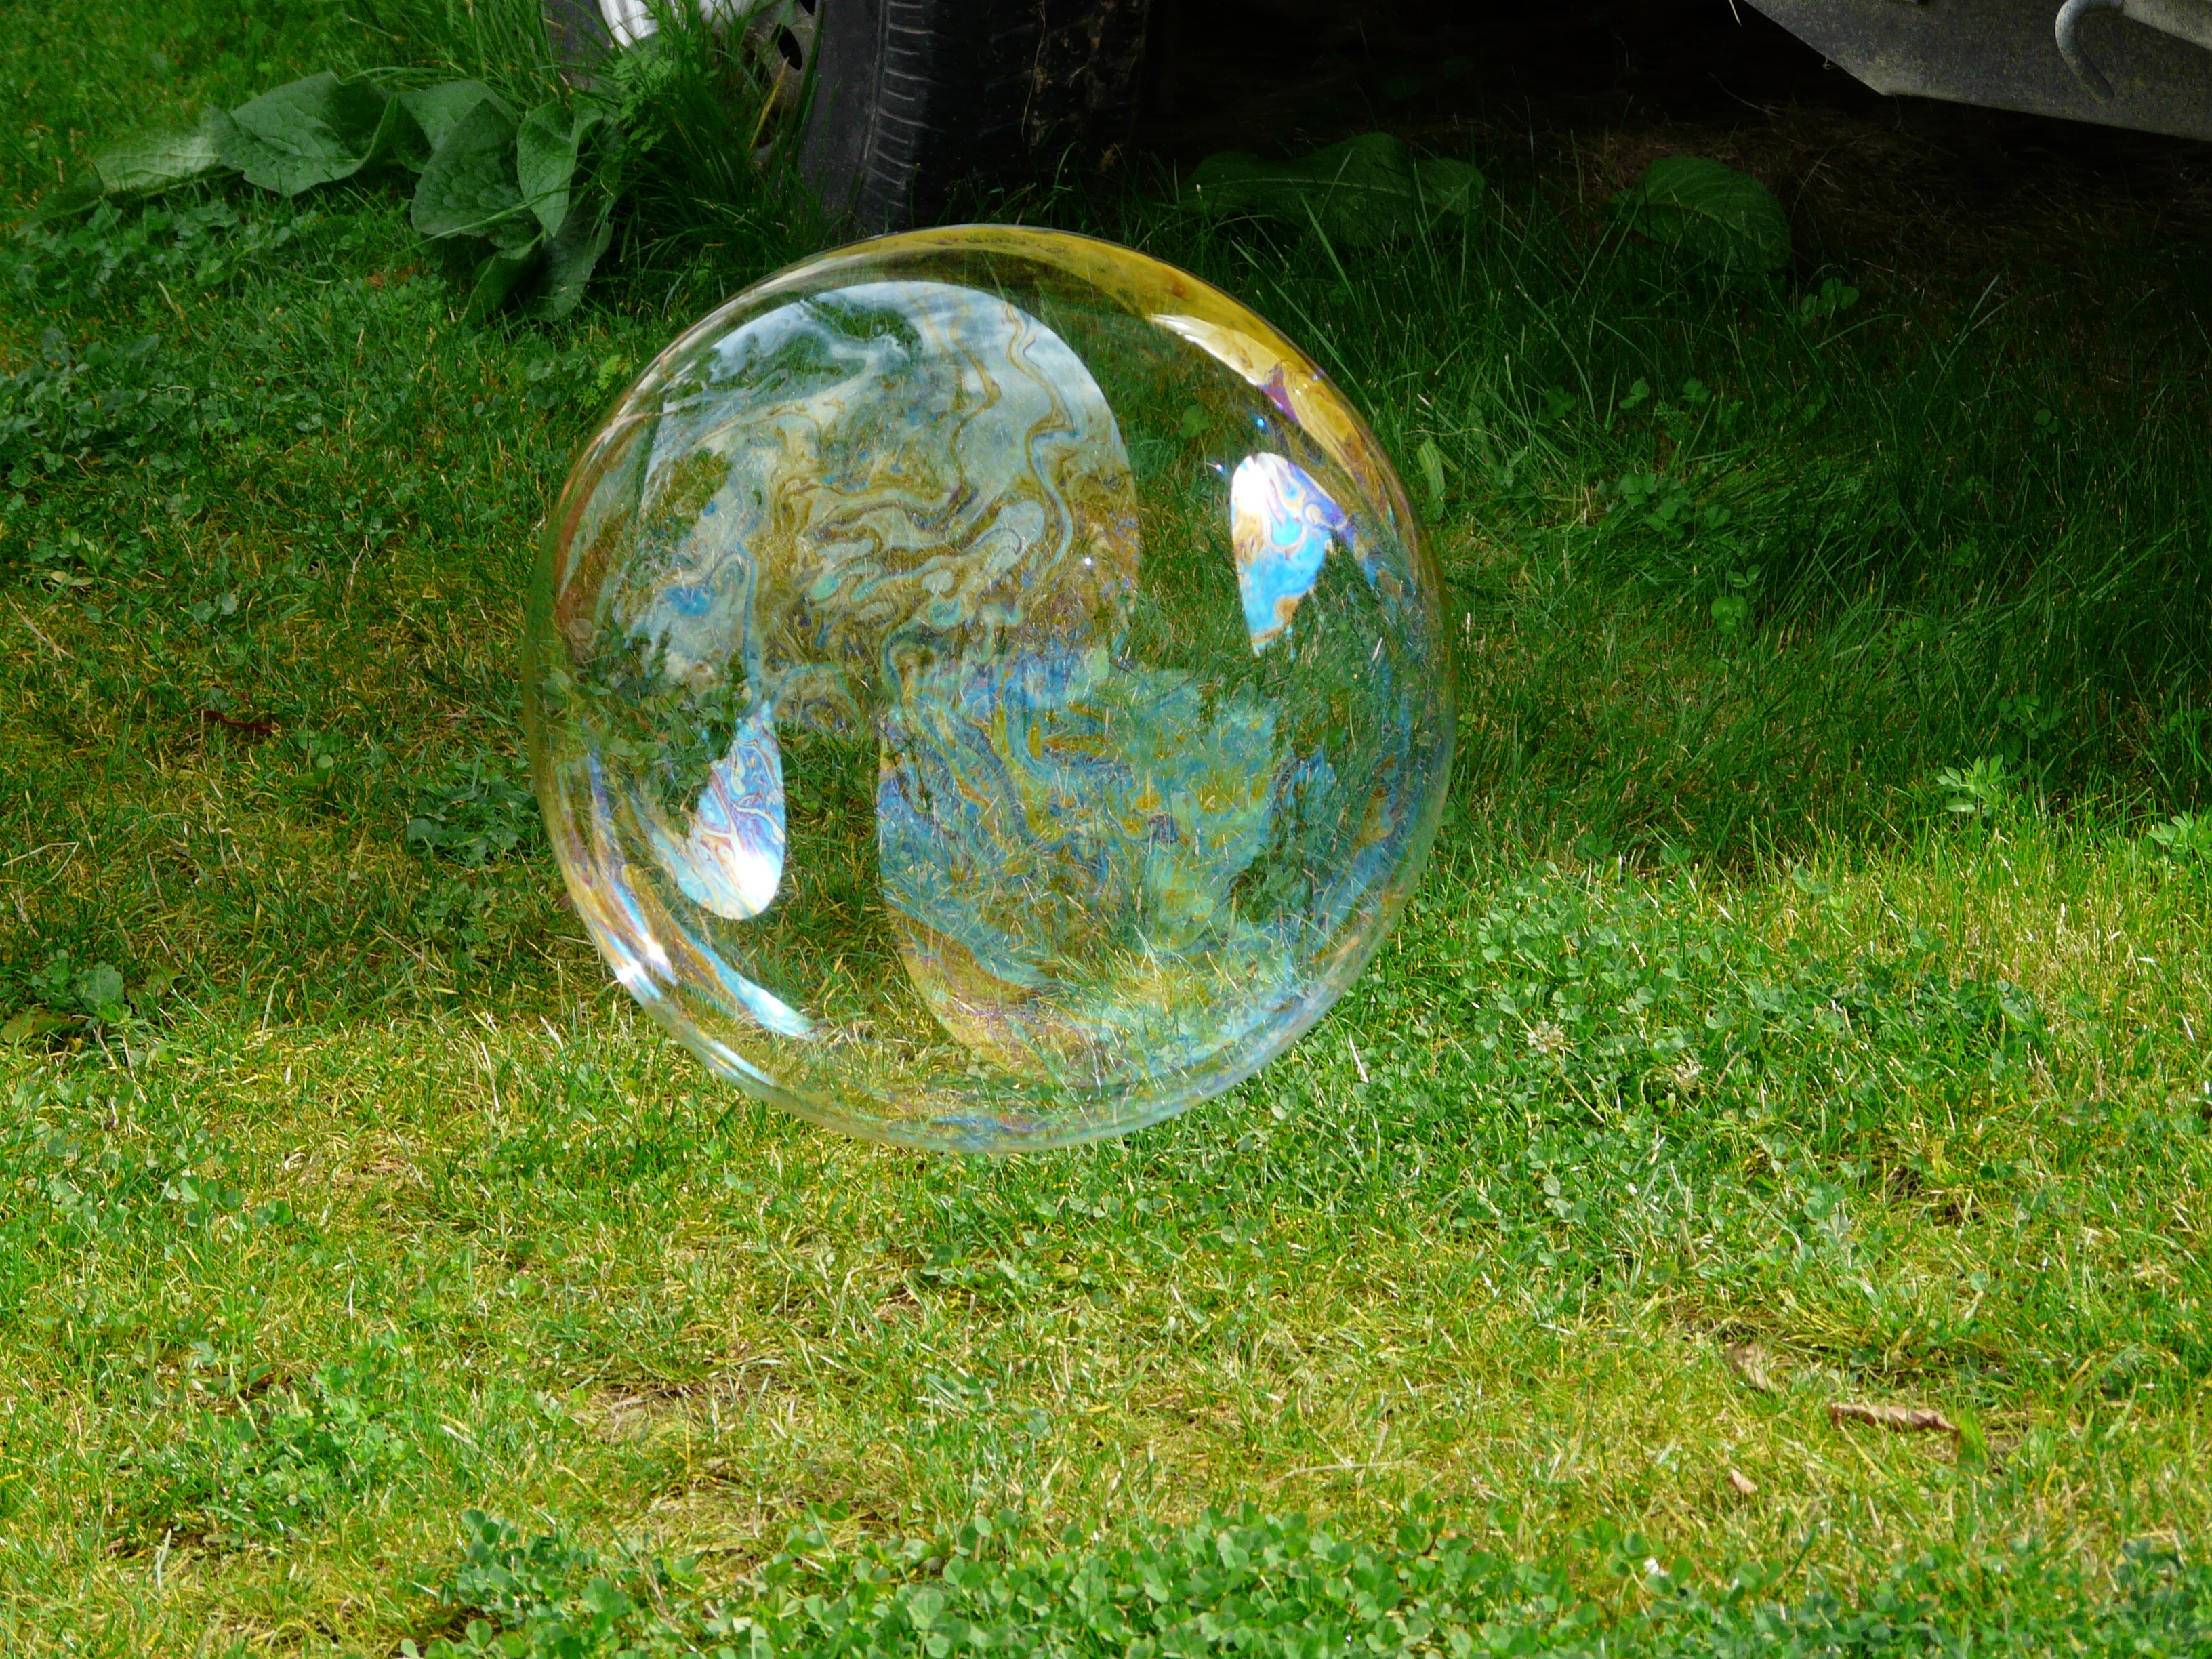
water, grass, lawn, sunlight, leaf, glass, fly, green, backyard, float, colorful, garden, ball, sphere, large, huge, yard, soap bubble, shimmer, iridescent, wabbelig, soapy water, vanitassymbol